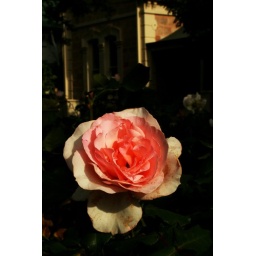
More pink roses in Mclaren Street, Adelaide CBD. Note the stonework on the house behind!